American Can Company Building

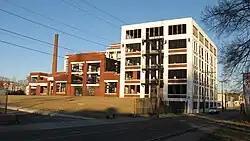
Western side of the building

The American Can Company Building, now known as the American Can Lofts, is a historic former factory in the Northside neighborhood of Cincinnati, Ohio, United States. Built in 1921, it is a concrete building with a concrete foundation; five stories tall, it has a total floor space of approximately . Built by the American Can Company, the factory was used to manufacture can-making machines, rather than producing the cans itself; it remained in operation until closure in 1963. Two years later, it was reopened by the Cleveland Machine Company, which used its first floor for machining purposes; after their departure in 1978, it sat almost totally unused, with the only exceptions being small businesses such as T-shirt printers and warehouse operators.